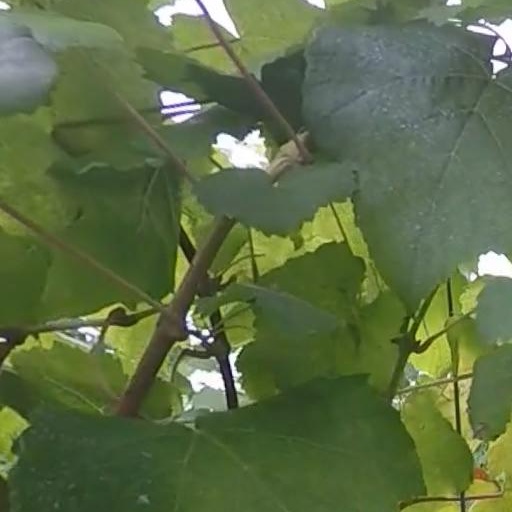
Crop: grape